Greek Army uniforms

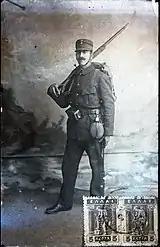
Infantryman during the Balkan wars

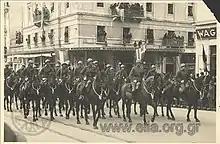
Greek cavalry on parade, 1926

Following the humiliating defeat of 1897 by the Ottomans, the urgent need for modernisation was felt by both the Government and the Staff of the Greek Army. The idea of khaki uniforms was introduced, just few years after the British had introduced their service dress, making Greece one of the first group of countries to adopt a modern look for its military. The use of off-white and drab uniforms was already common for summer use by officers, who traditionally had the option of choosing privately tailored items. It was soon expanded with the universal introduction of the khaki 1908 model for other ranks.